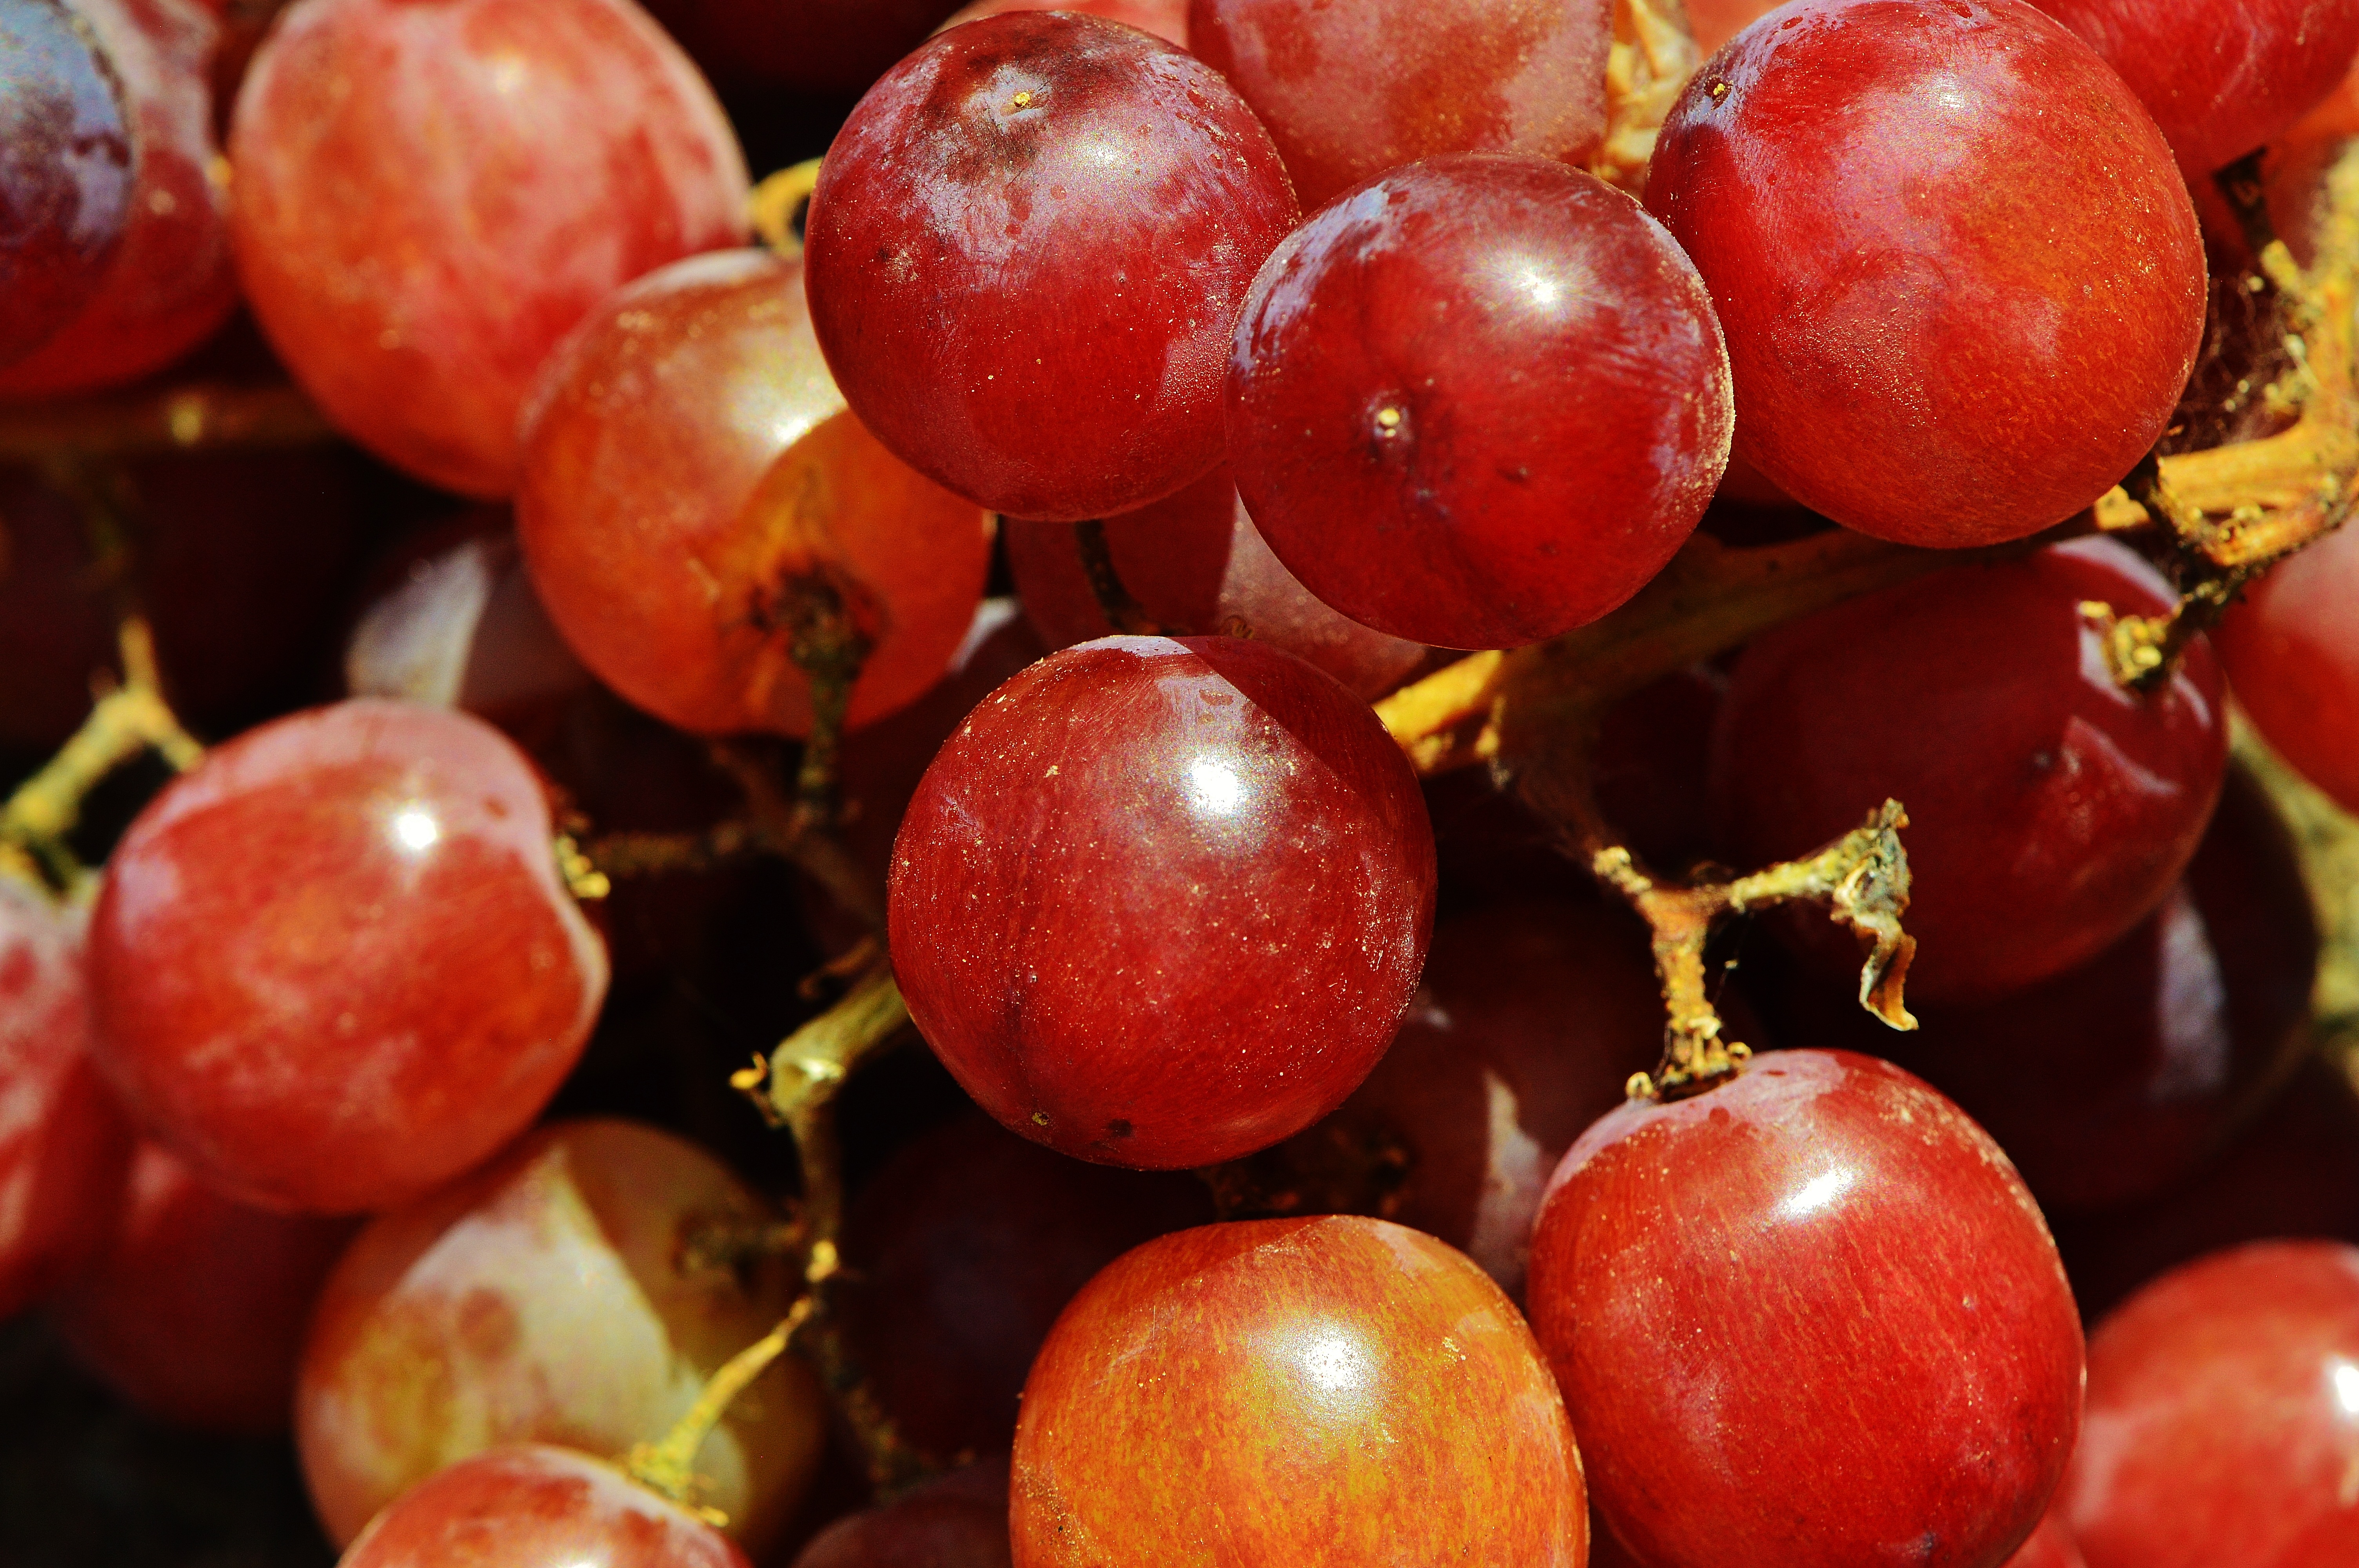
nature, plant, grape, fruit, sweet, food, produce, healthy, grapes, flowering plant, table grapes, ripe grapes, land plant, zante currant